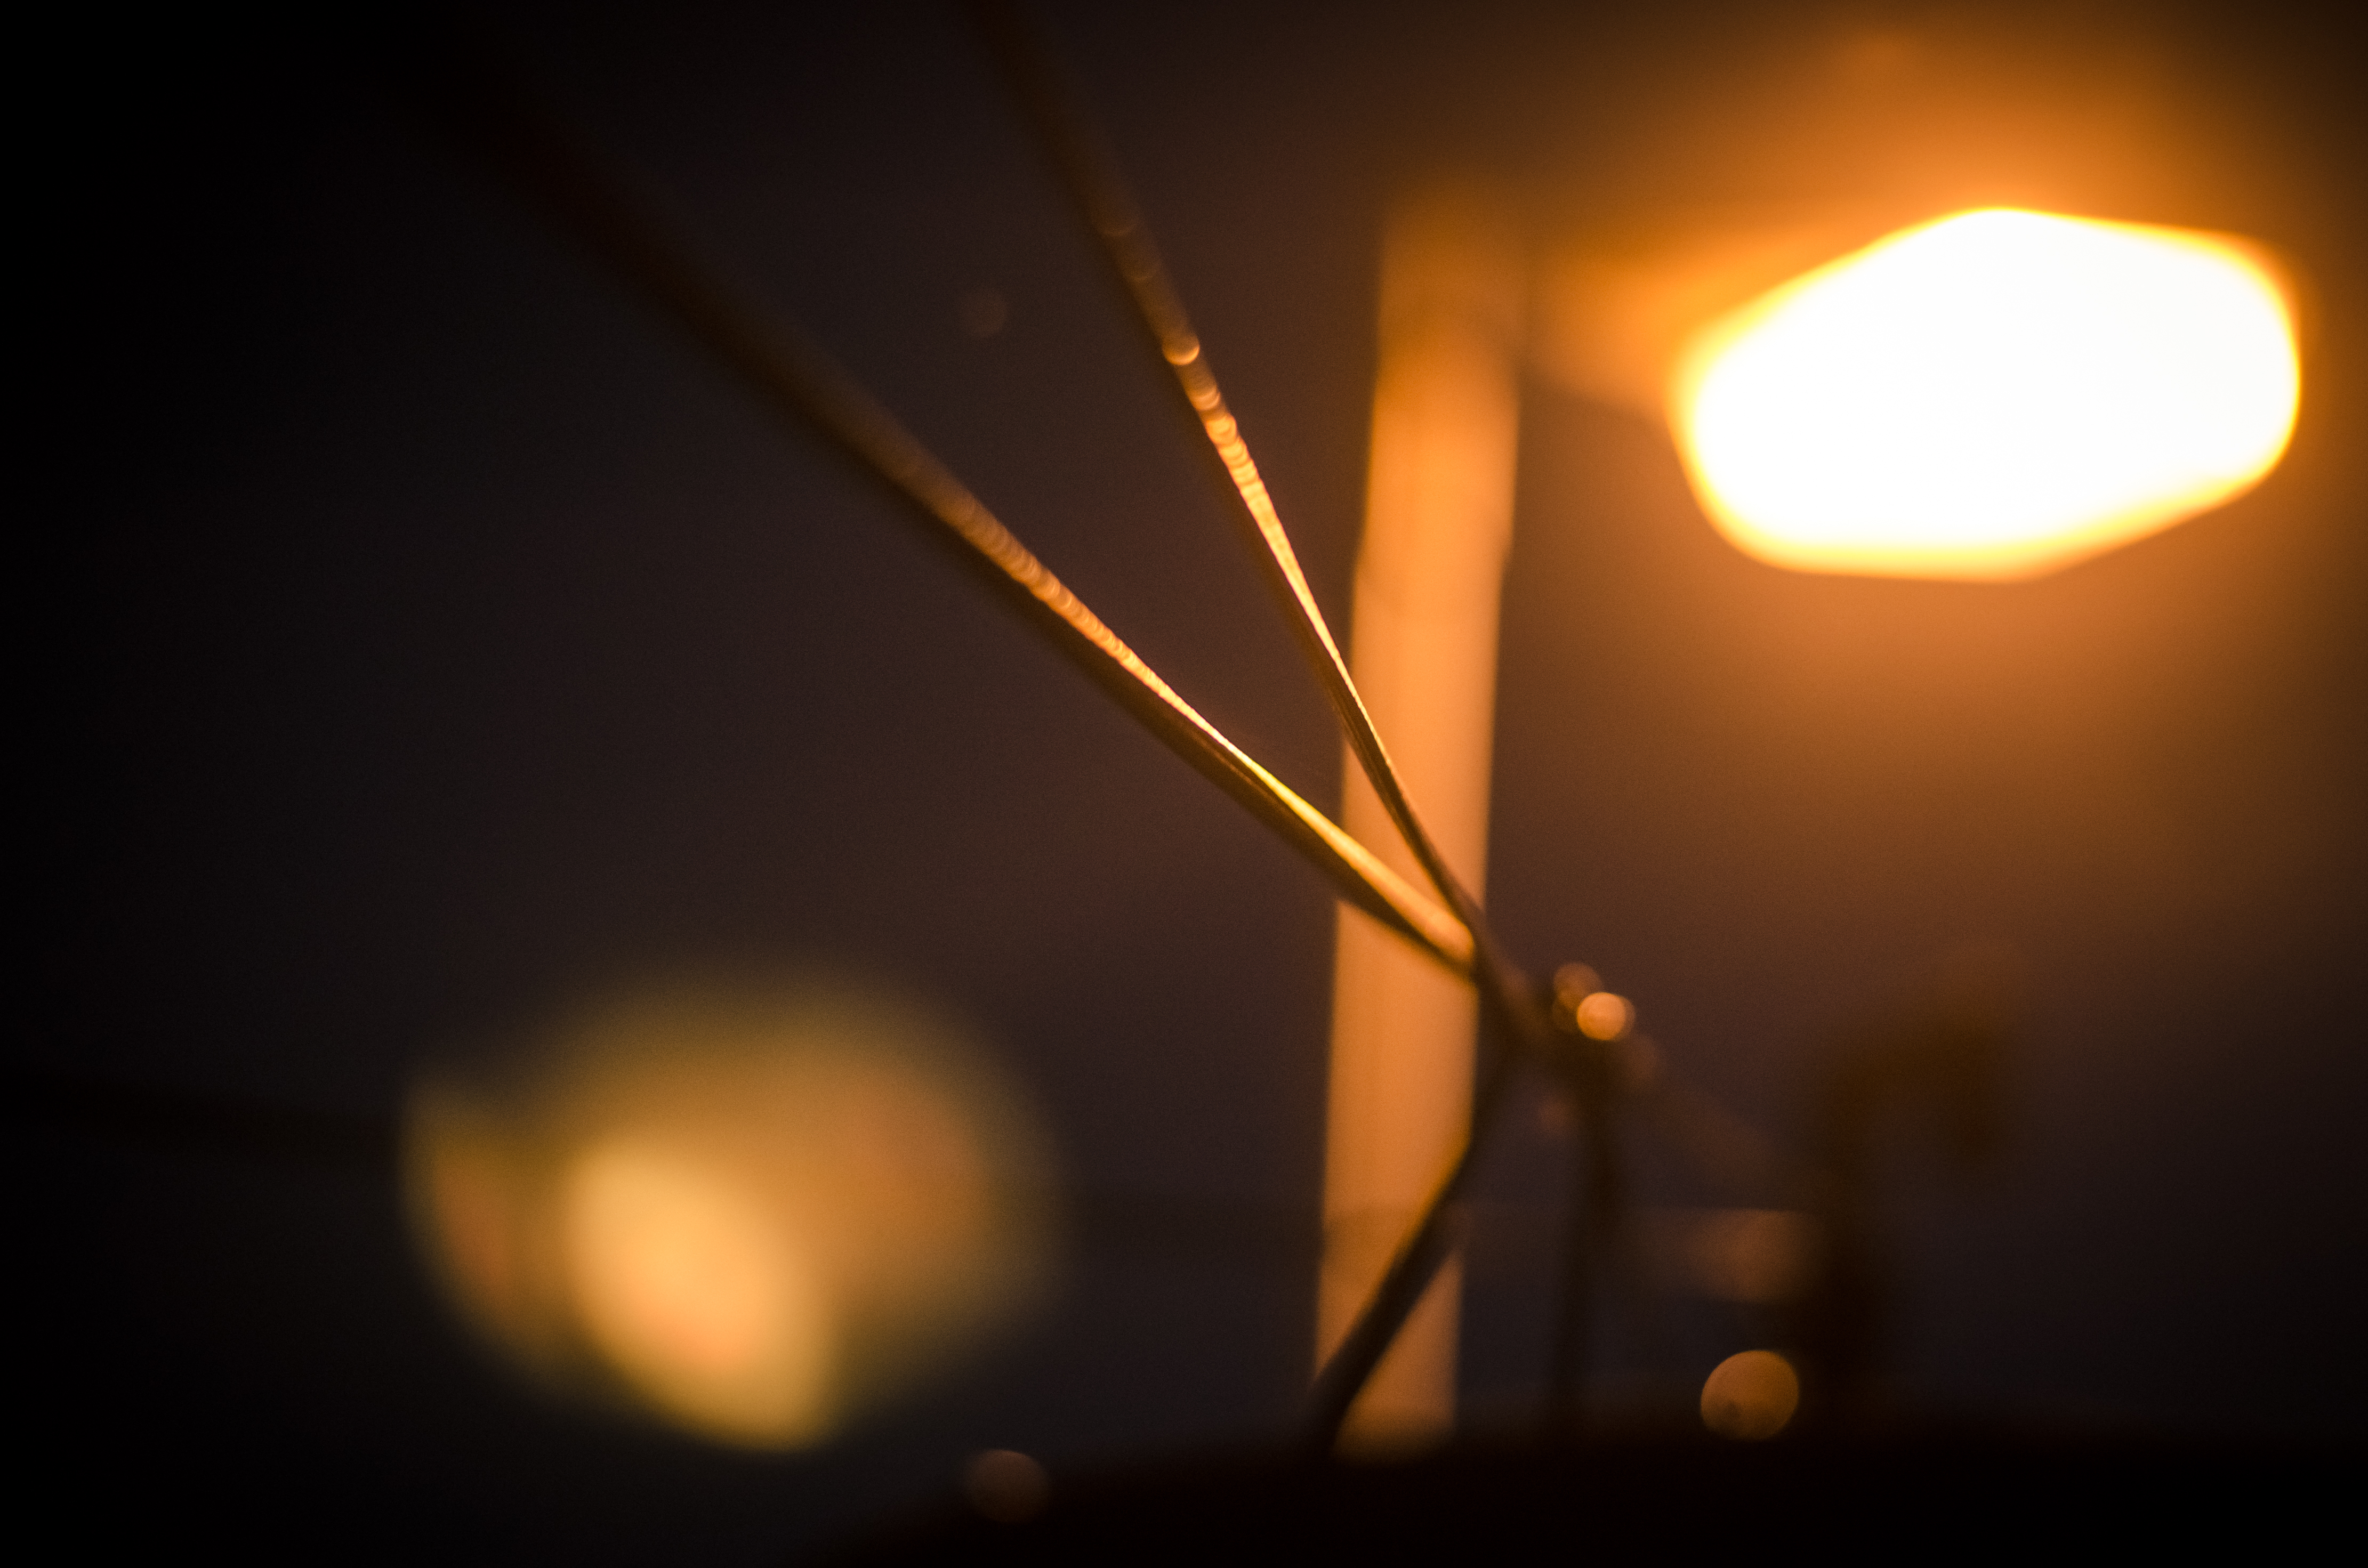
light, night, lighting, street, black, cable, light fixture, light bulb, atmosphere, darkness, lamp, incandescent light bulb, candle, sky, lighting accessory